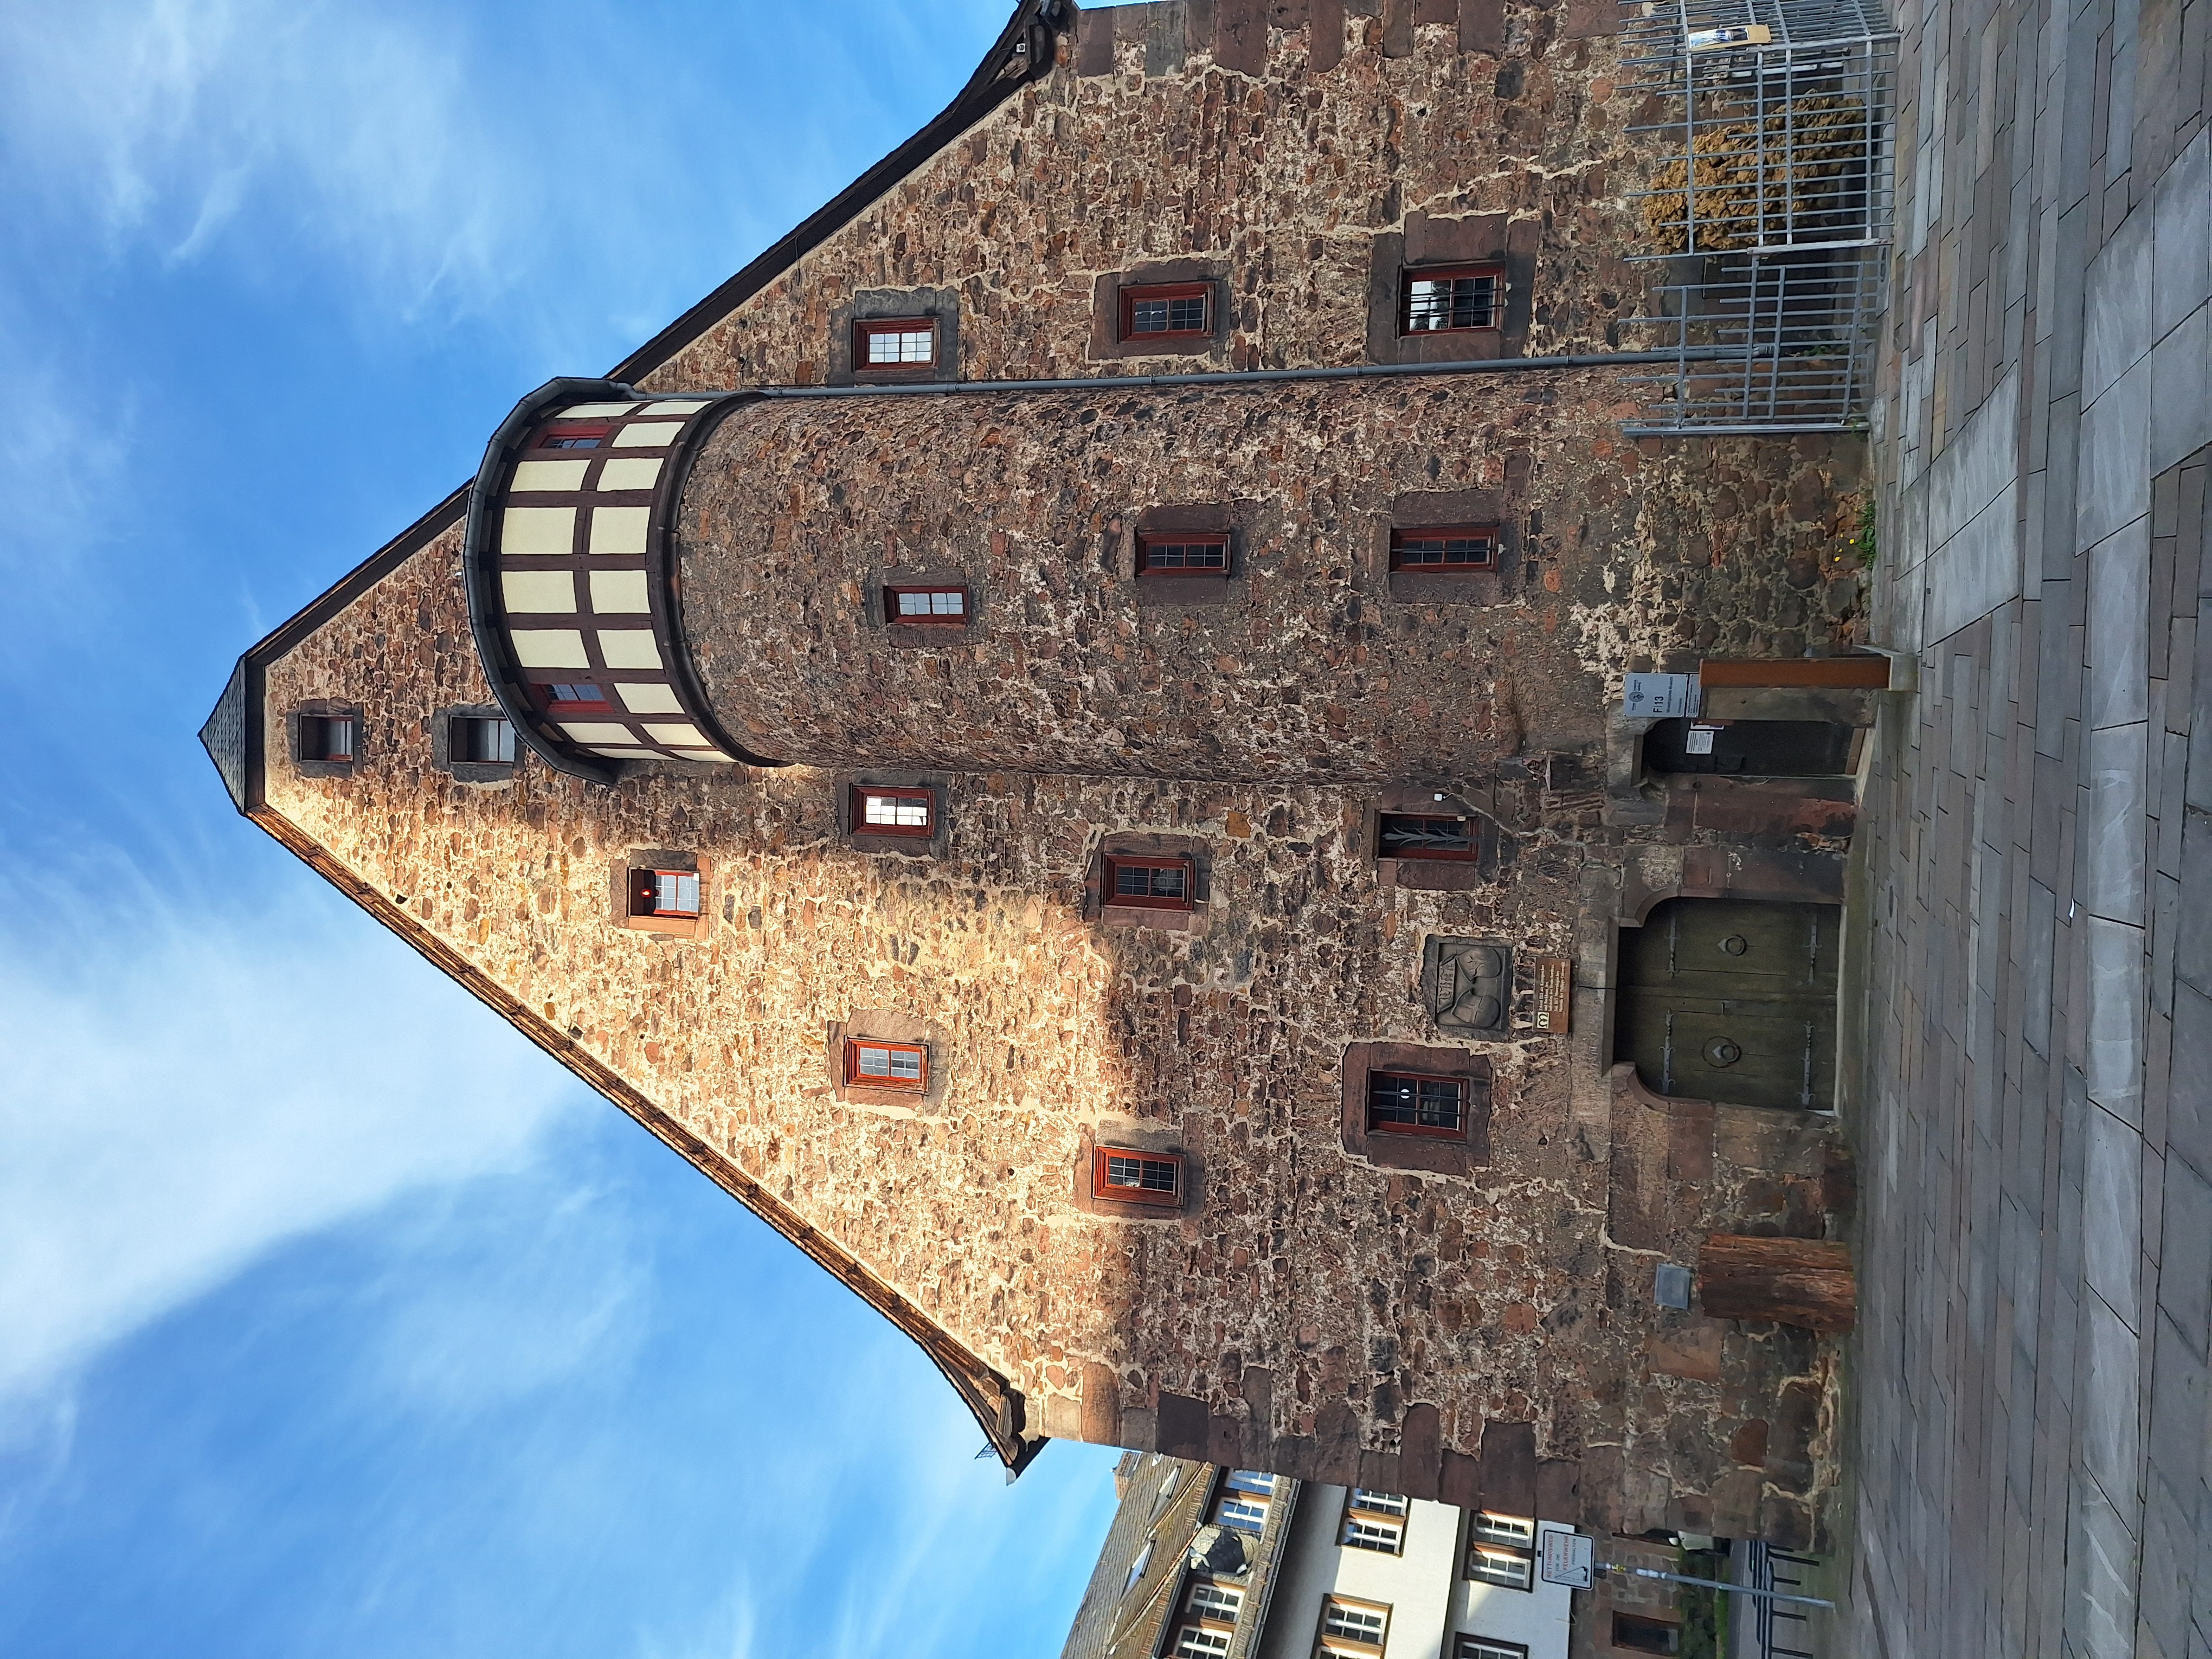
Building: Mineralogisches Museum